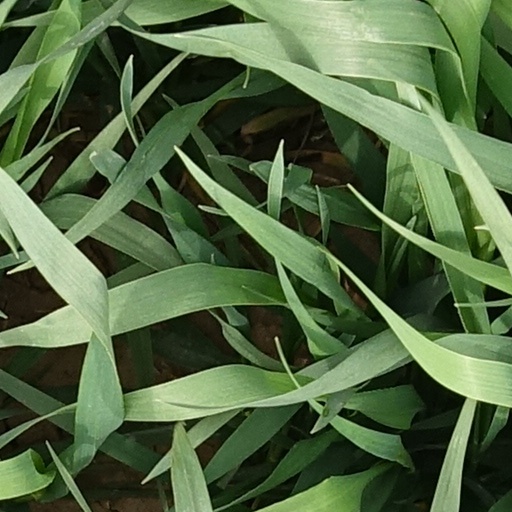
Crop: wheat